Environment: real
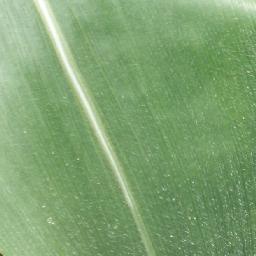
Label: healthy